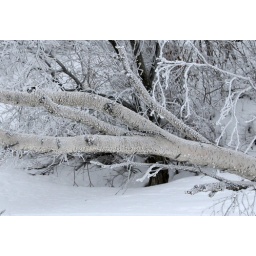
This dead birch tree hangs over the beaver's winter larder and home base at lake's edge.